3Steps

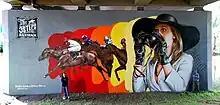
Mural Art "Racetrack" by 3Steps for the Hessentag in Wetzlar, 2012

After completing their university studies with diploma and award-winning PhD, the three friends founded their studio and art space in Giessen in 2012. Since then they devote themselves to new content driven topics and projects. In the studio 3Steps produces fine art paintings, editions and exclusive products.